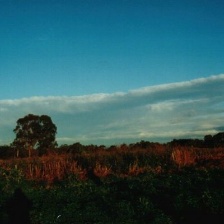
Cloud type: Stratocumulus